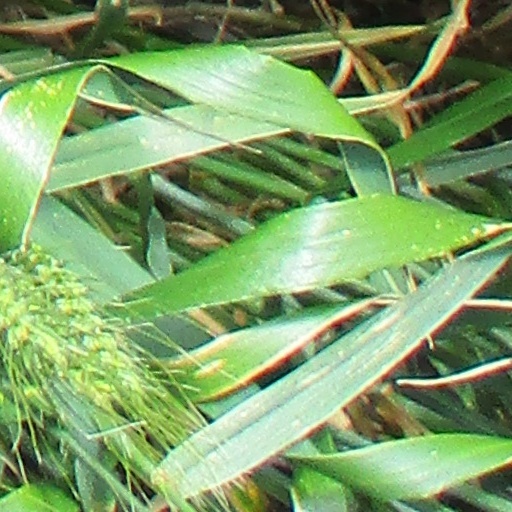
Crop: wheat